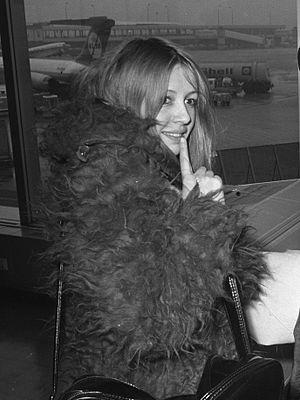
Juliet Berto, pseudonyme d'Annie Jamet, est une actrice et réalisatrice française.